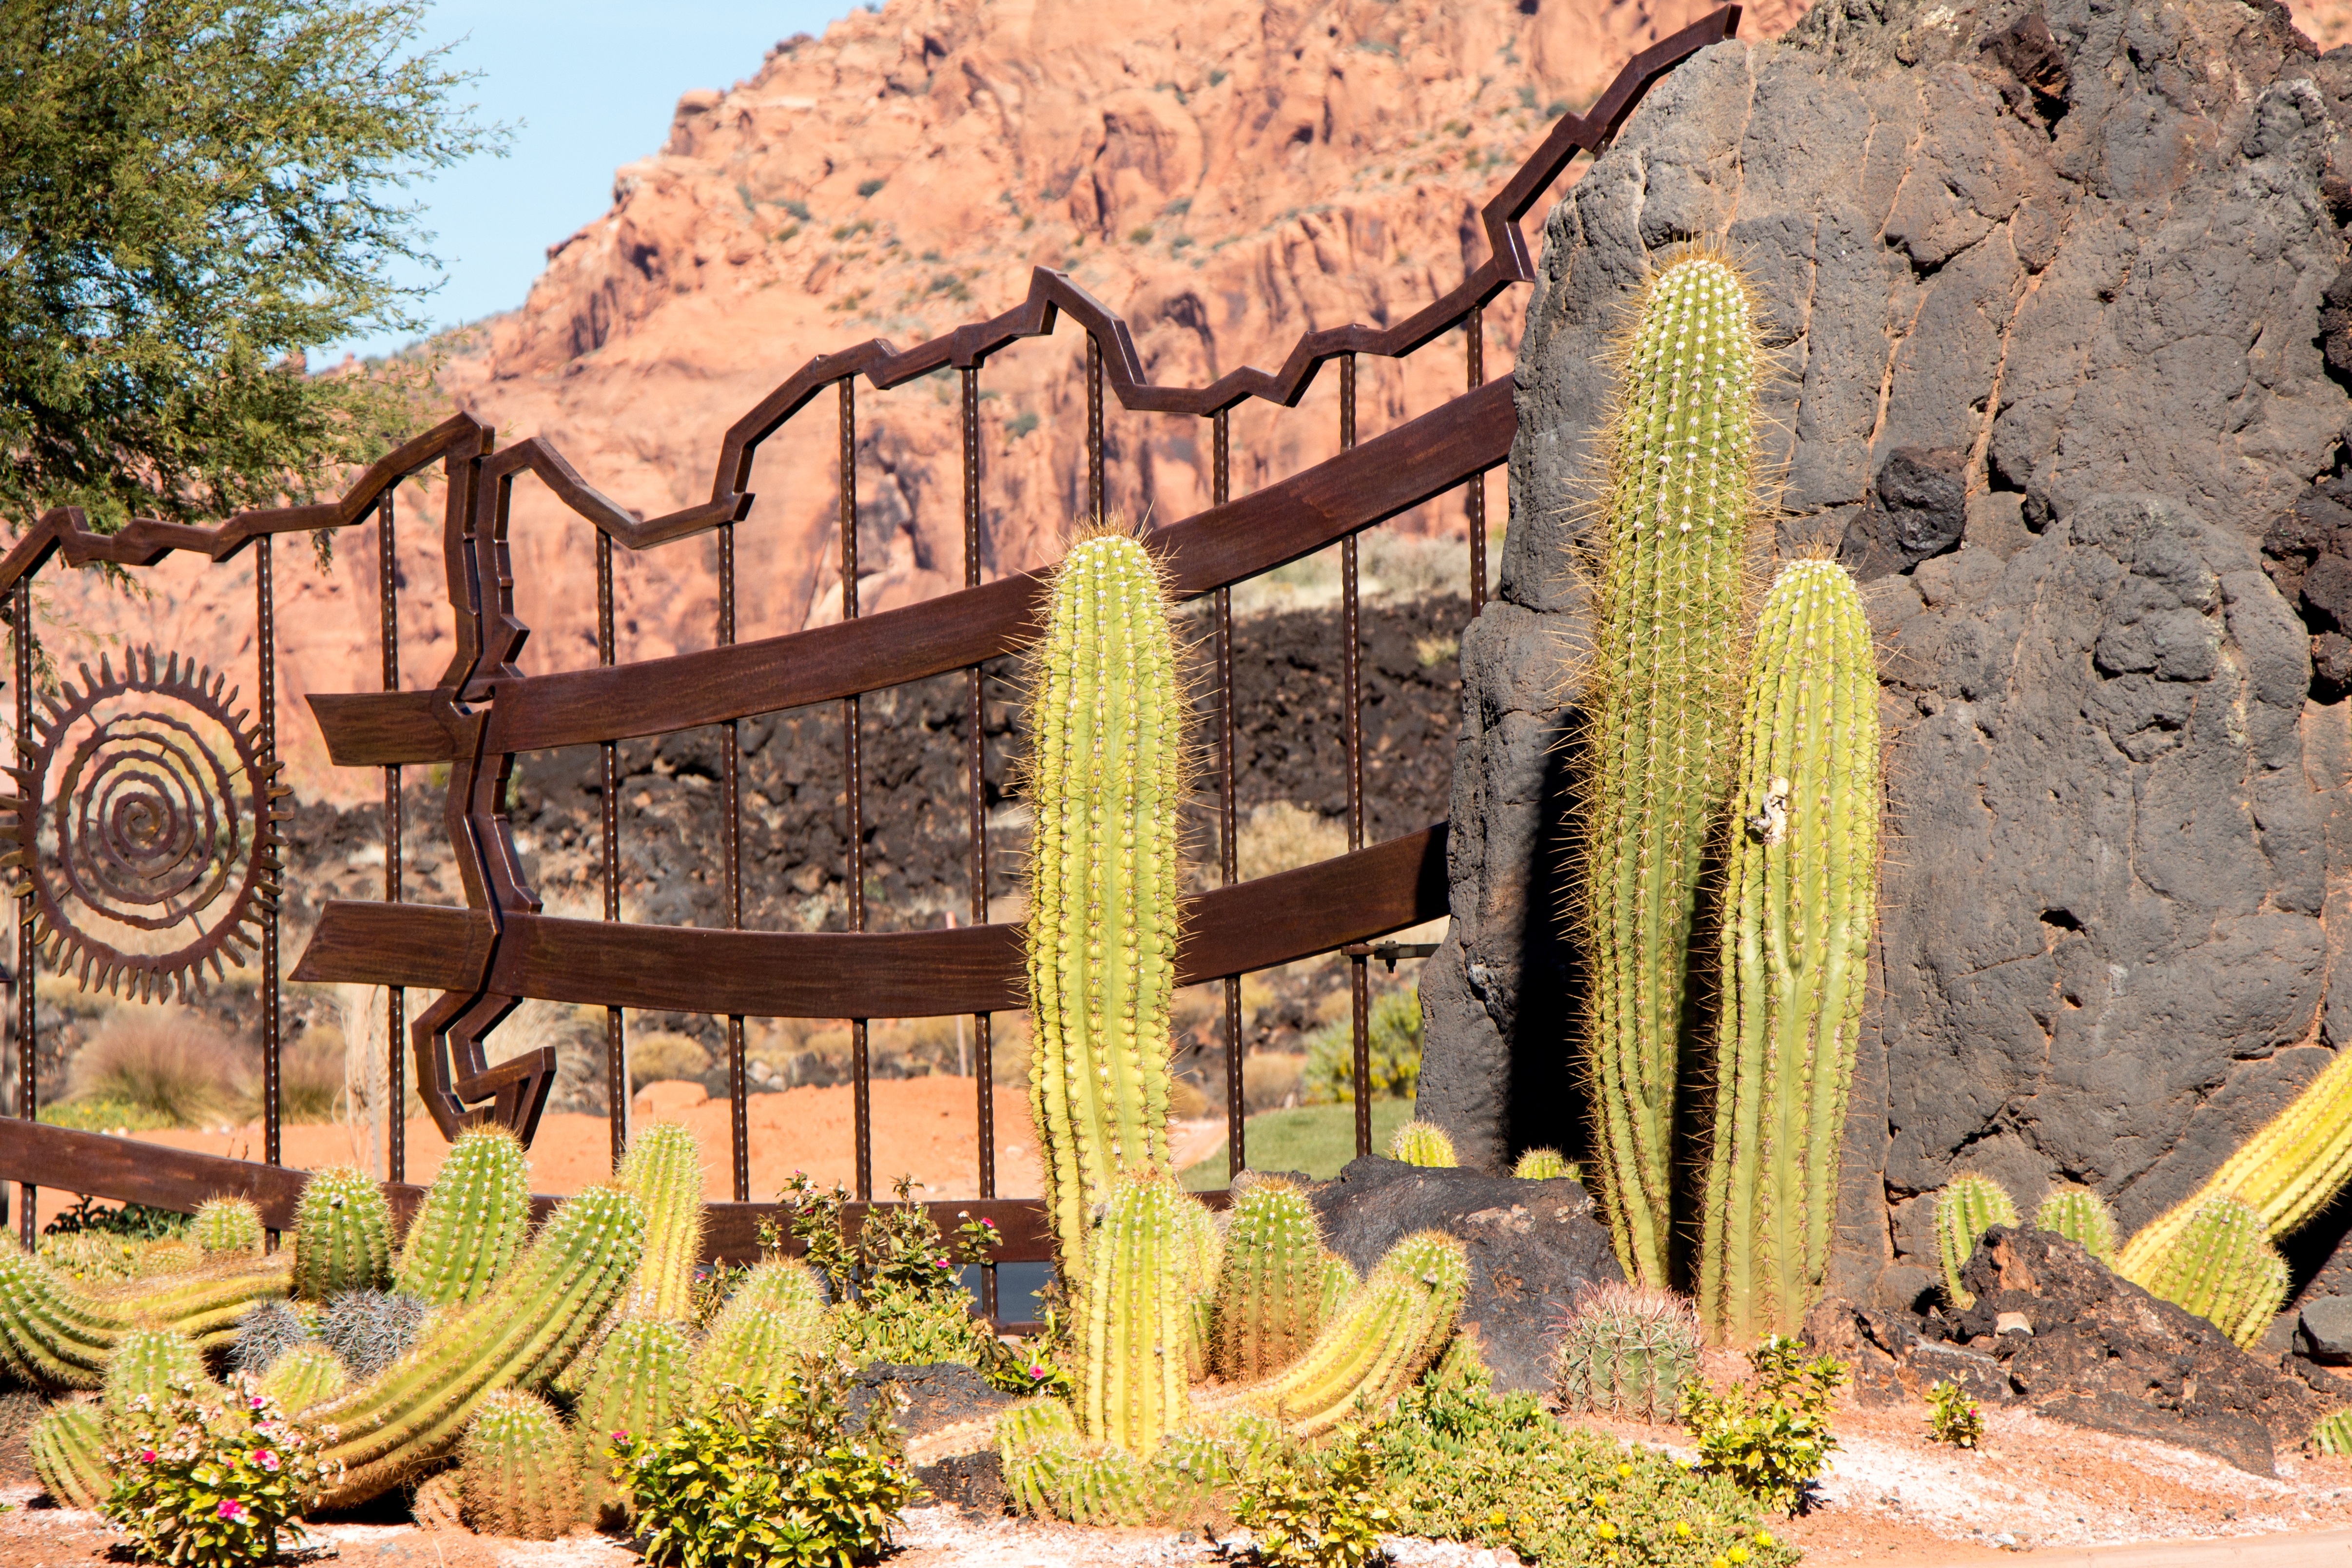
landscape, sand, rock, cactus, needle, fence, architecture, plant, desert, flower, wall, sandstone, dry, orange, green, red, patio, botany, garden, gate, botanical, flowers, arizona, living, landscaping, earth, design, decorative, utah, style, iron, spanish, estate, yard, wrought, cactus garden, lava rock, st george, ancient history